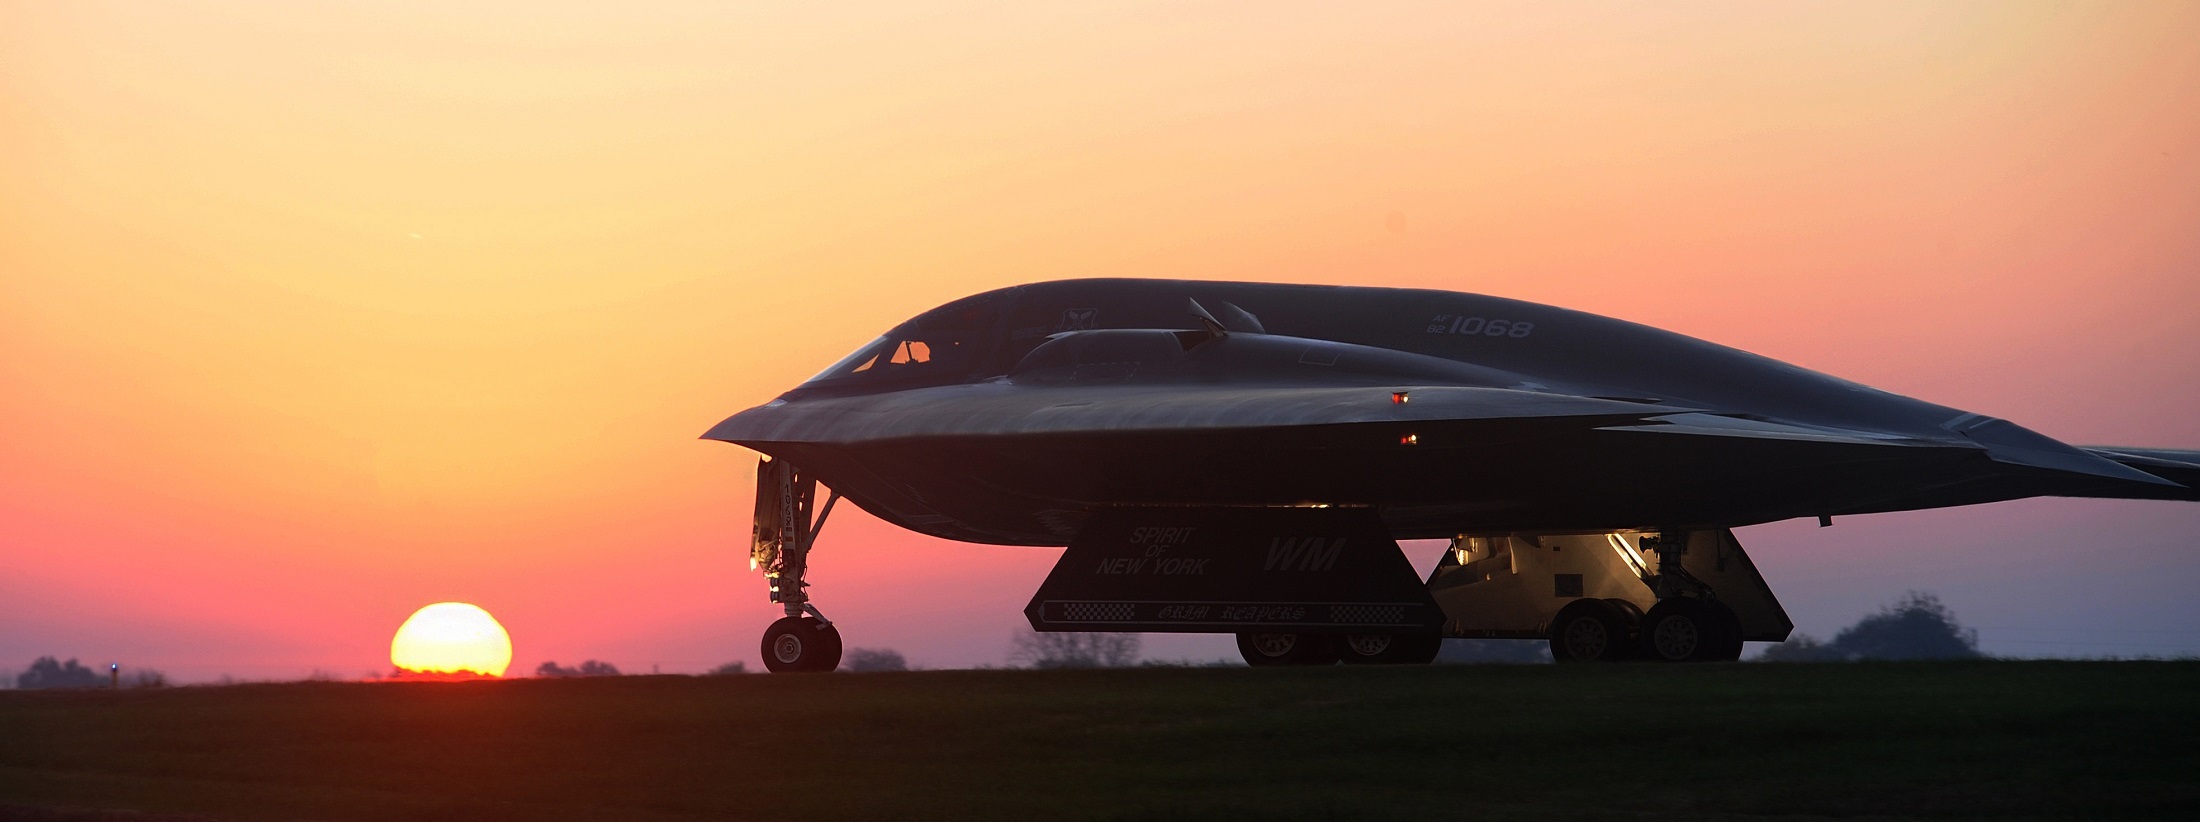
wing, sunset, ground, airplane, plane, aircraft, jet, dusk, evening, twilight, vehicle, aviation, flight, usa, weapon, spirit, defense, b2, flightline, air force, jet aircraft, strategic, fighter aircraft, military aircraft, stealth bomber, atmosphere of earth, lockheed martin